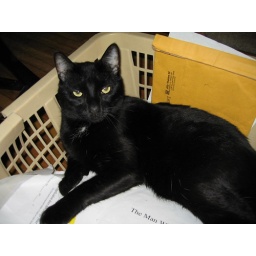
Aesop in basket of book papers